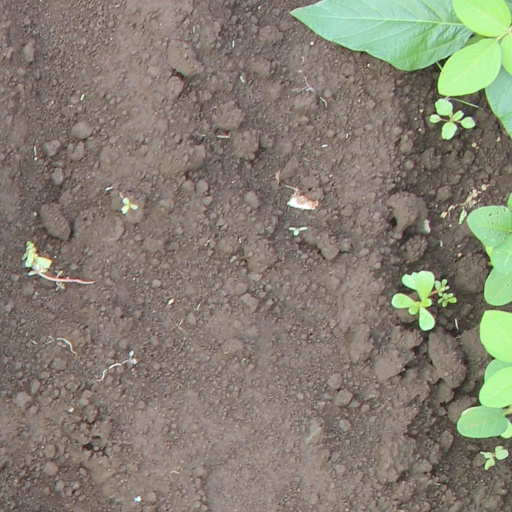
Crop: soybean